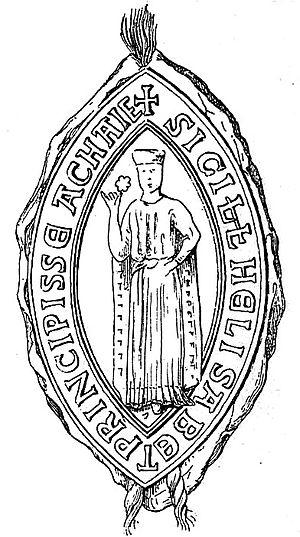
Cet article présente la liste des princesses d'Achaïe, par mariage ou de plein droit.